Arkansas Highway 57 Bridge

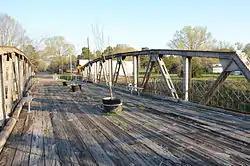

The Arkansas Highway 57 Bridge is a Warren pony truss bridge in Stephens, Arkansas. It carries an old alignment of Arkansas Highway 57 over a branch of the Union Pacific Railroad near the city center. The bridge is now closed to traffic; the road on which it is located is now called Ruby Street. The bridge is distinctive in Arkansas for two reasons: first, it was the last bridge of its type on a state highway, and it has a pedestrian sidewalk on the outside of the trusses. It is unknown who built the trusses; the bridge was built in 1928.